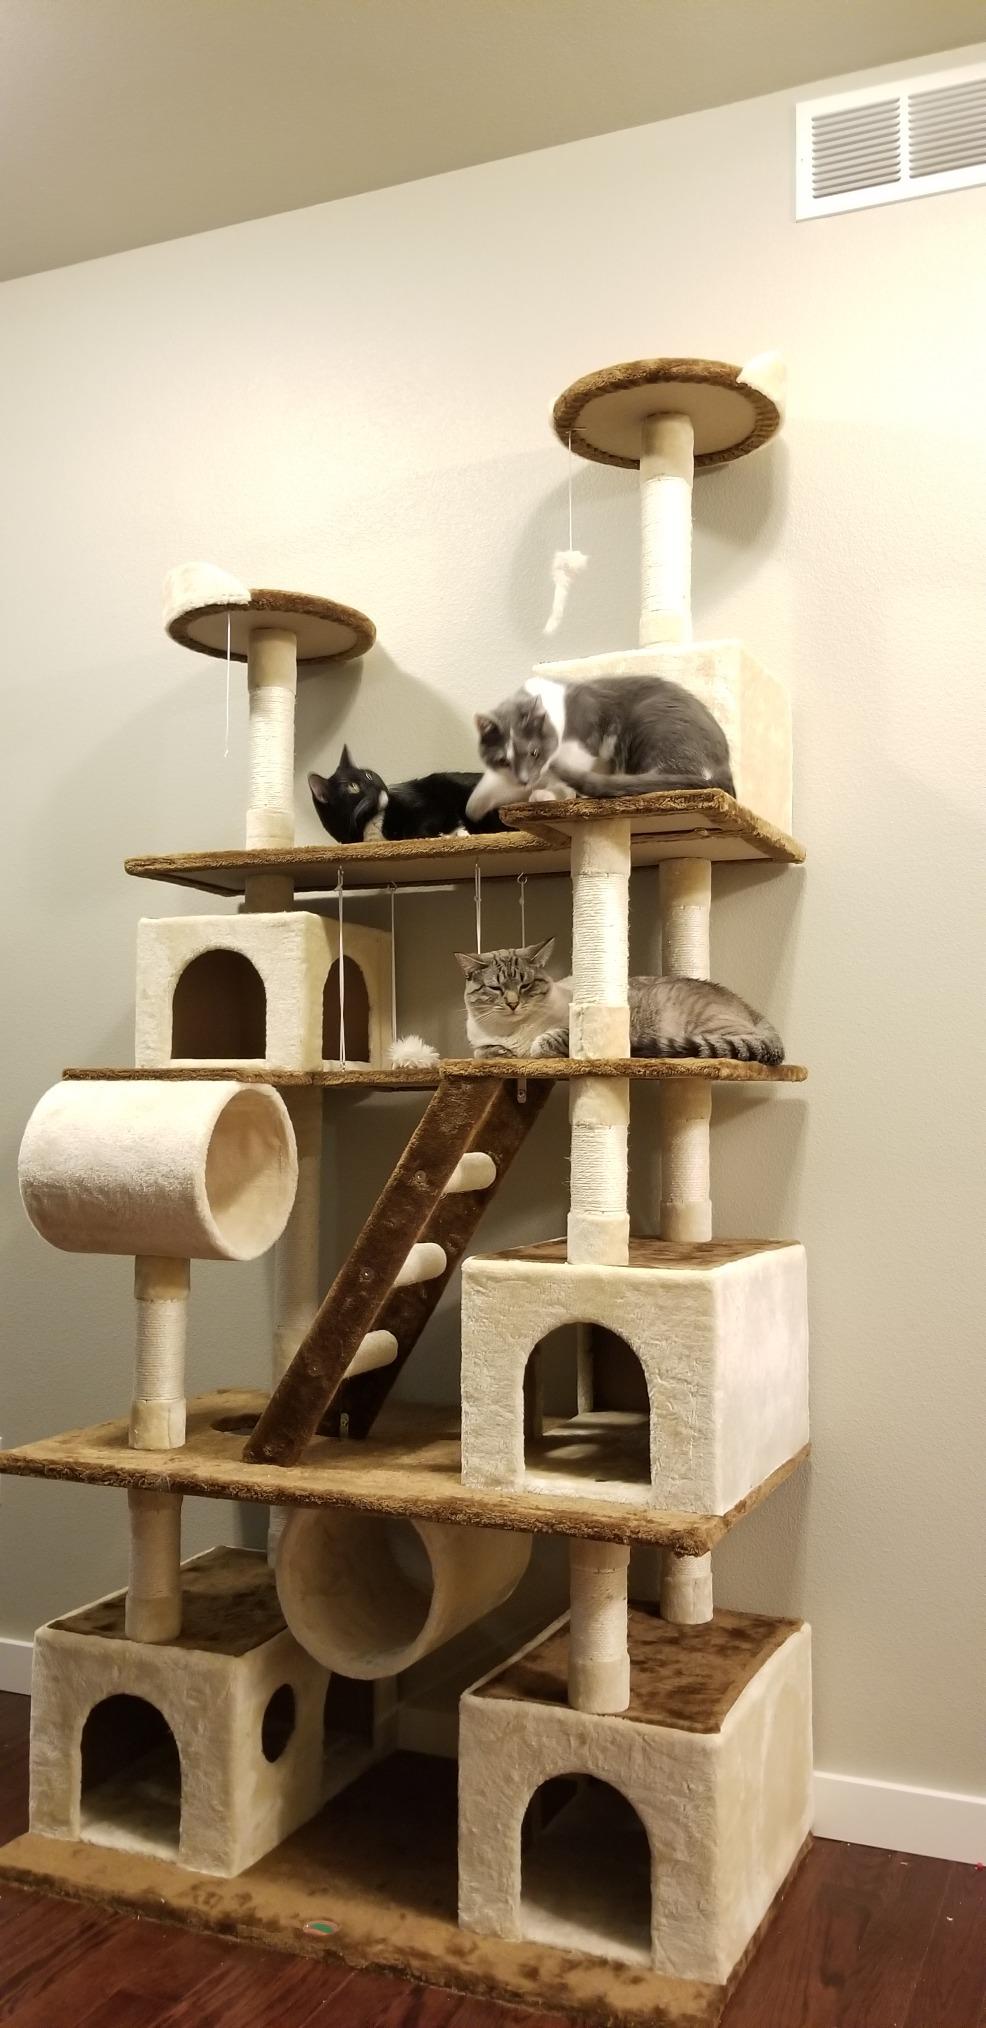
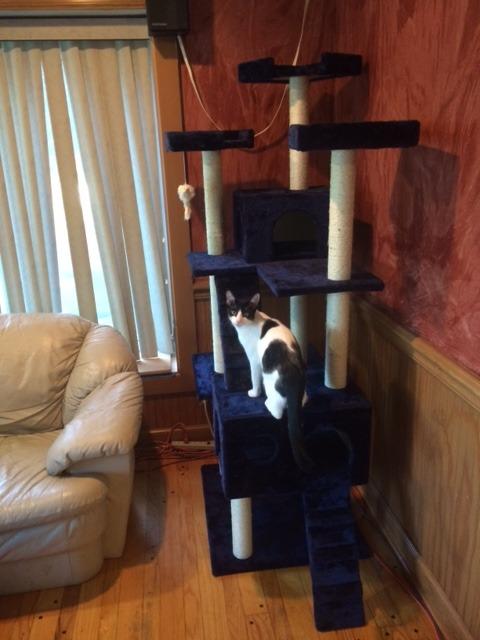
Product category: items_cat tree
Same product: no